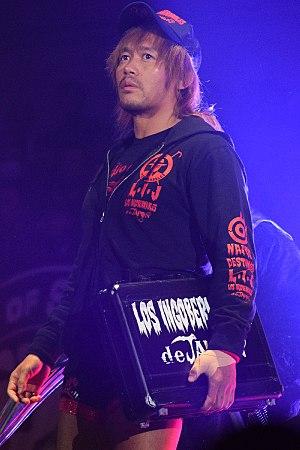
Tetsuya Naitō est un catcheur japonais. Il travaille actuellement à la New Japan Pro Wrestling où il est le leader du clan Los Ingobernables.